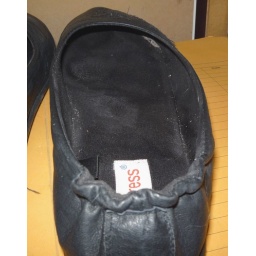
Inside Lara black leather ballerinas after walking two day in sluschy snow.